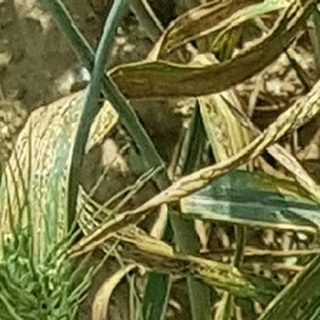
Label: wheat_yellow_rust